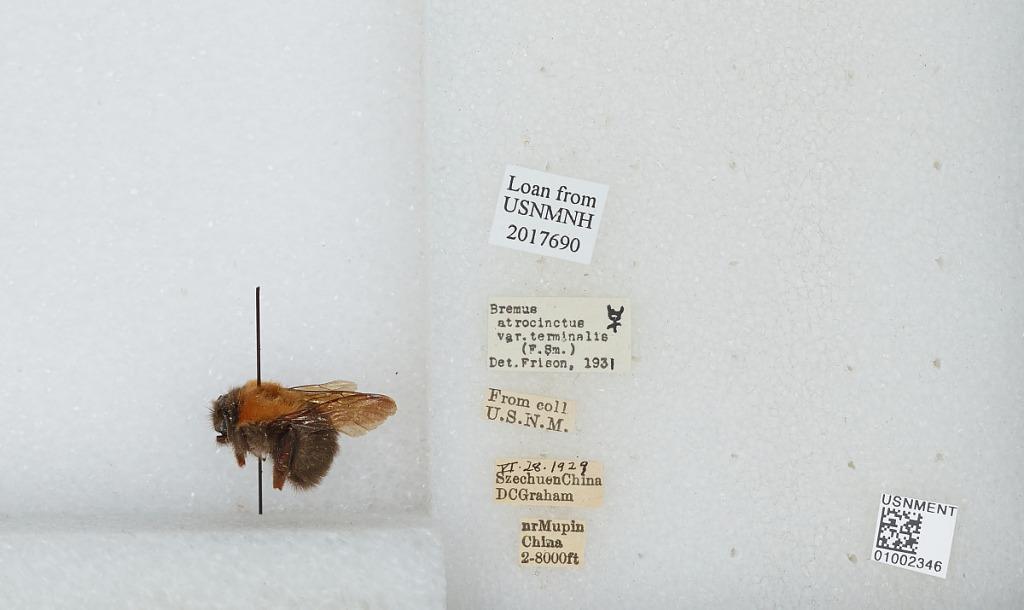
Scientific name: Bombus (Festivobombus) festivus Smith
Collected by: D. Graham
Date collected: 1929-6-28
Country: China
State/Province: Sichuan
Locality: near Muping (formerly Mupin)
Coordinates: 30.3692, 102.814
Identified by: Frison